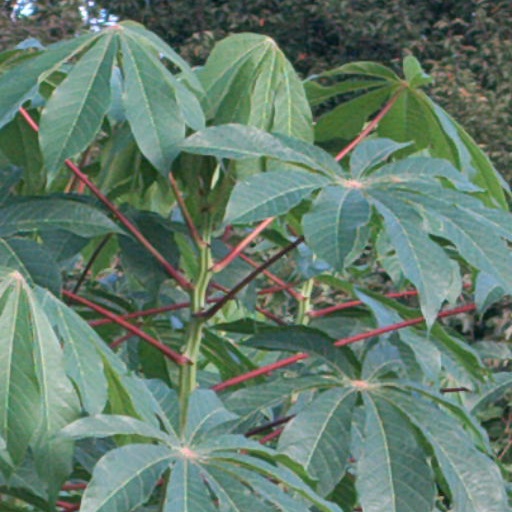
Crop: cassava